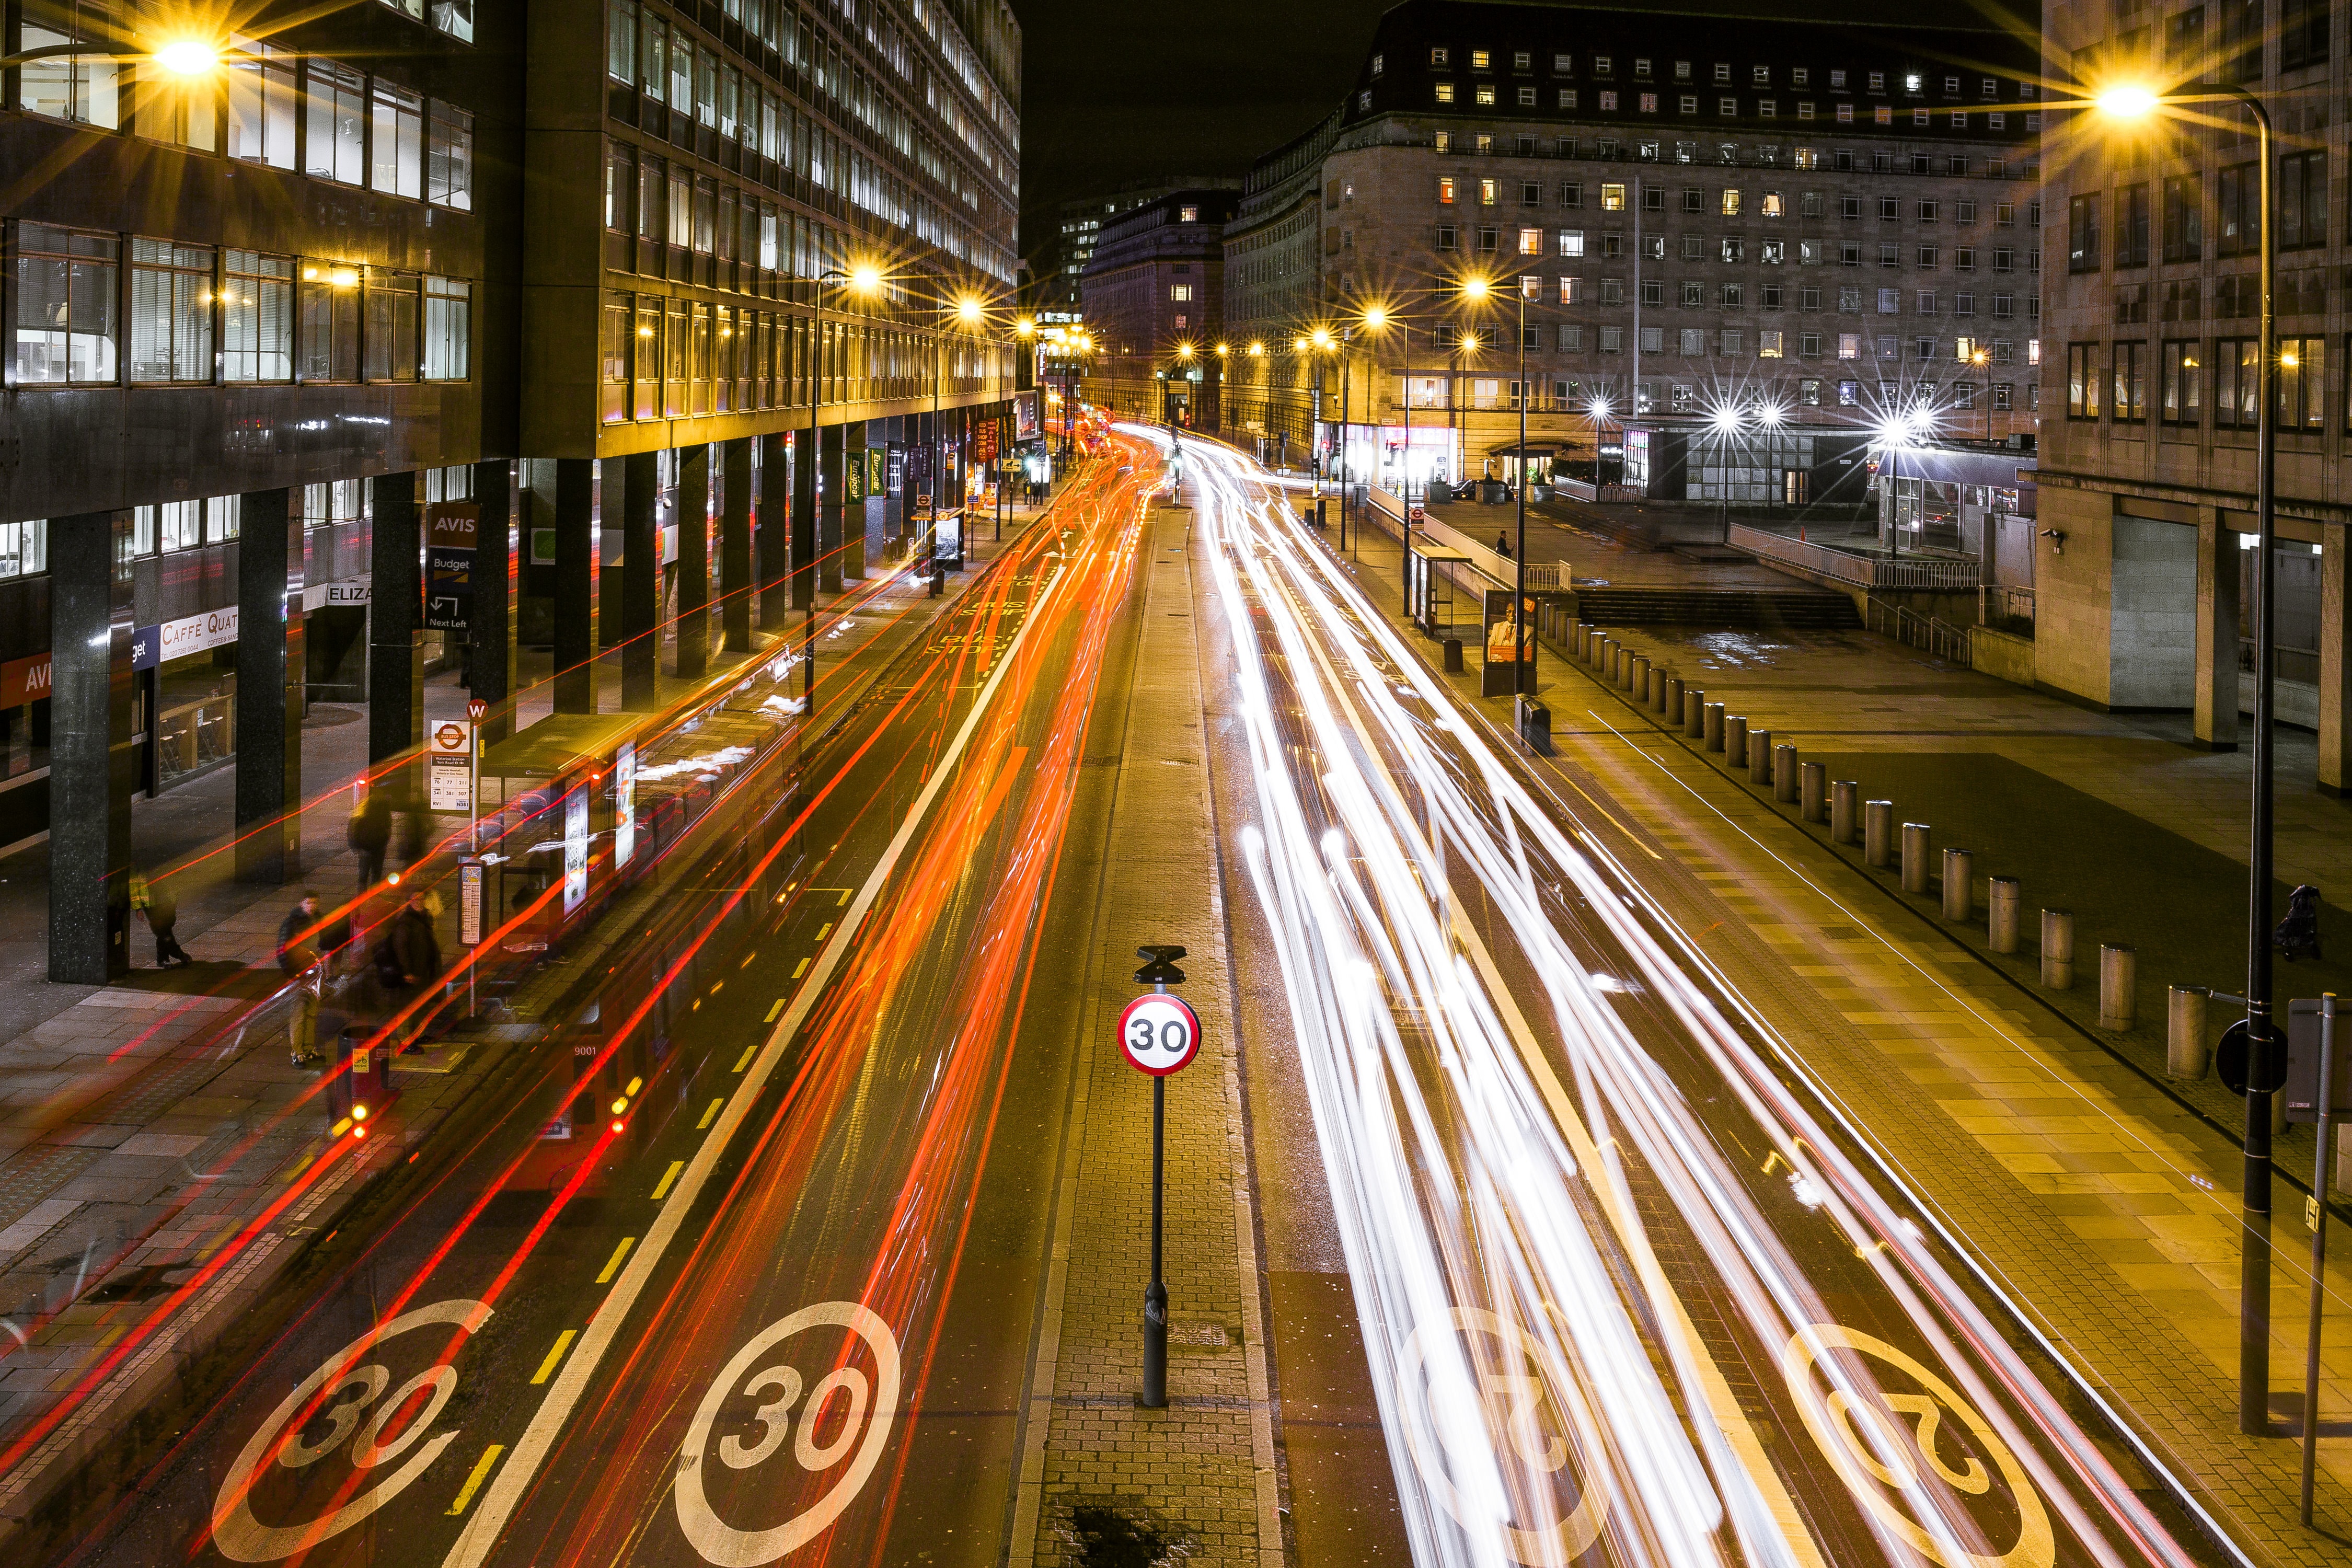
light, road, traffic, street, night, city, cityscape, downtown, transport, evening, lane, public transport, infrastructure, metropolis, urban area, metropolitan area